Ornon

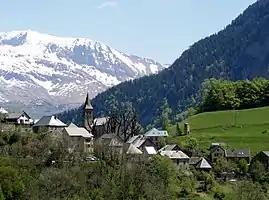
The village of Ornon

Ornon is a commune in the Isère department in southeastern France.